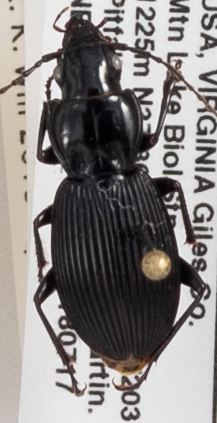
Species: Pterostichus lachrymosus
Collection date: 2018-07-17
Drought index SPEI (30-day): -0.508
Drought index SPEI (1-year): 0.348
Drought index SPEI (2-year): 0.32